Edward Hunt (architect)

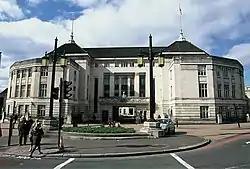
Wandsworth Town Hall, 2014

He was the son of fellow architect William Hunt, and they were to form the architectural practice William & Edward Hunt.